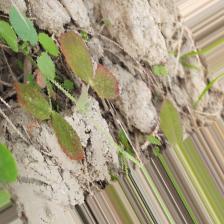
Label: Lentil Rust